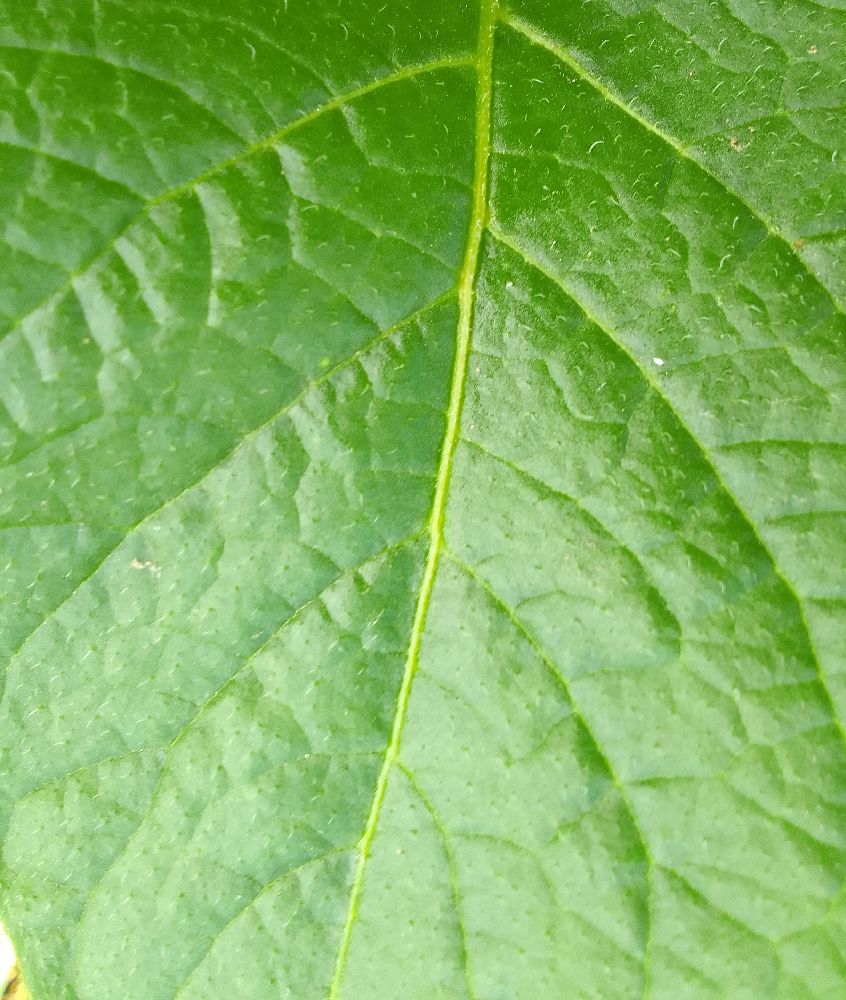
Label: Healthy